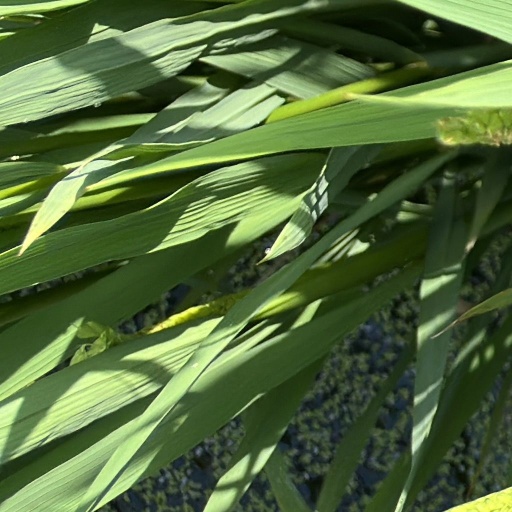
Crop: rice